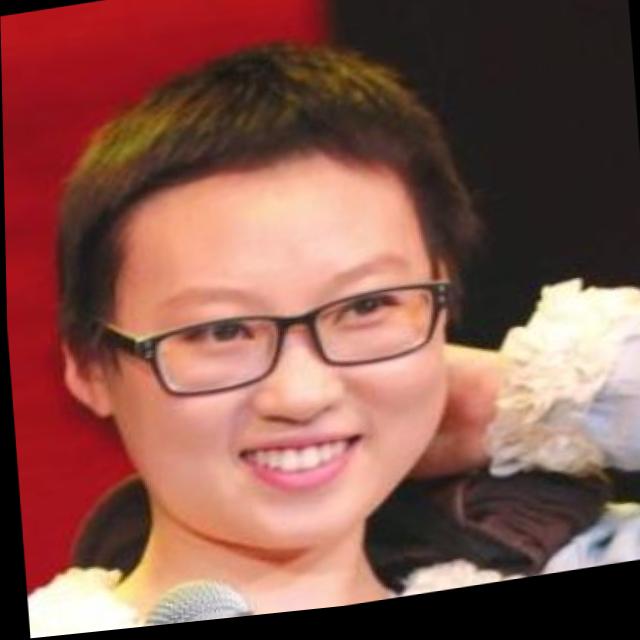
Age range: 13-20